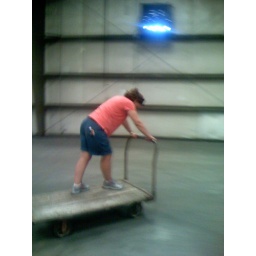
Susan is in the market for a claw-foot bathtub